Marines

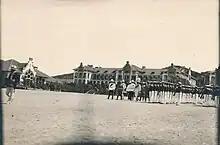
German "Seebataillone" formation at Qingdao

Royal Thai Marine Corps (RTMC) is the naval infantry subbranch of the Royal Thai Navy. The Royal Thai Marine Corps was founded in 1932, when the first battalion was formed with the assistance of the United States Marine Corps. It was expanded to a regiment in 1940 and was in action against communist guerrillas throughout the 1950s and 1960s. During the 1960s, the United States Marine Corps assisted in its expansion into a brigade. The Royal Thai Marine Corps saw action on the Malaysian border in the 1970s and has now been increased to four brigades.